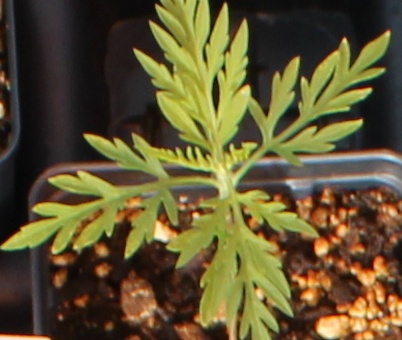
Label: Ragweed